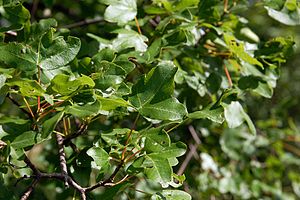
Løn-slægten
Montpellier-Løn (Acer monspessulanum)